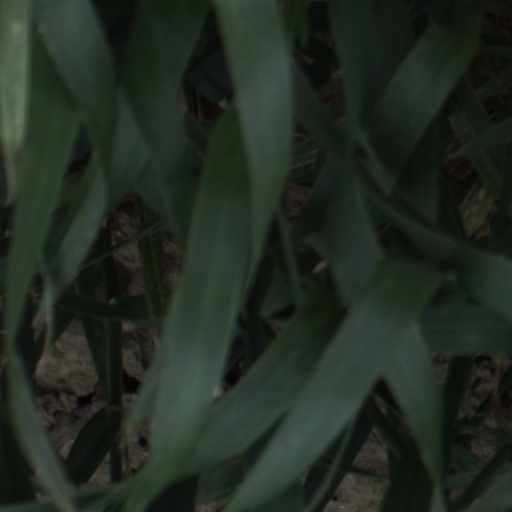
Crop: wheat